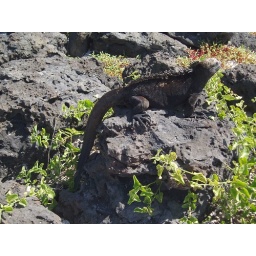
The famous black marine iguanas. We also had little penguins swimming around the boat.